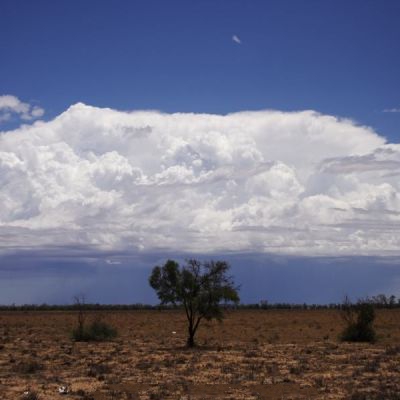
Cloud type: Cumulonimbus (Cb)